Northern Woods and Water Route

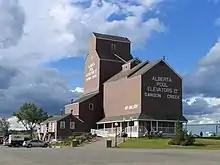
Dawson Creek, British Columbia

In British Columbia (BC), the NWWR starts in Dawson Creek at the intersection of BC Hwy 2 and BC Hwy 49. west of the intersection is BC Hwy 97, where BC Hwy 97 north is the start of the Alaska Highway while BC Hwy 97 south is named the "John Hart Highway". BC Hwy 49, also known as the "Spirit River Highway", travels for before reaching the Alberta border.